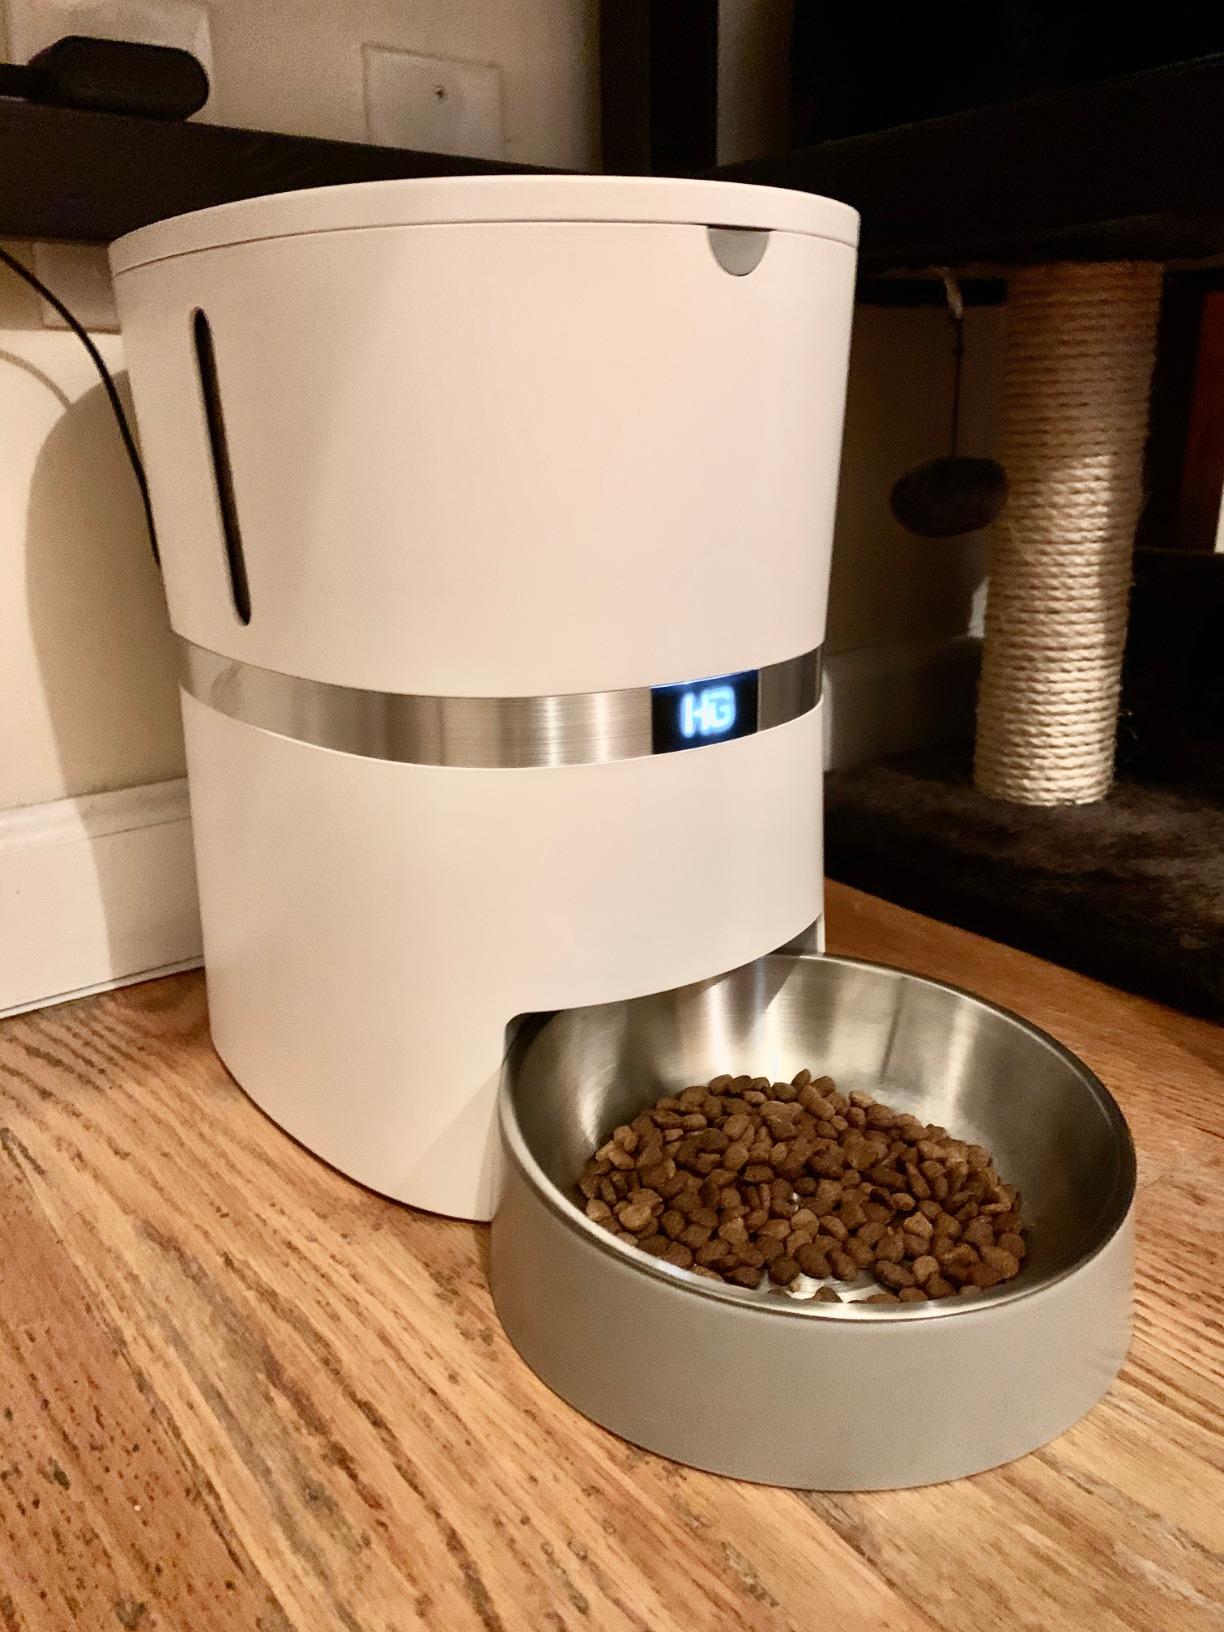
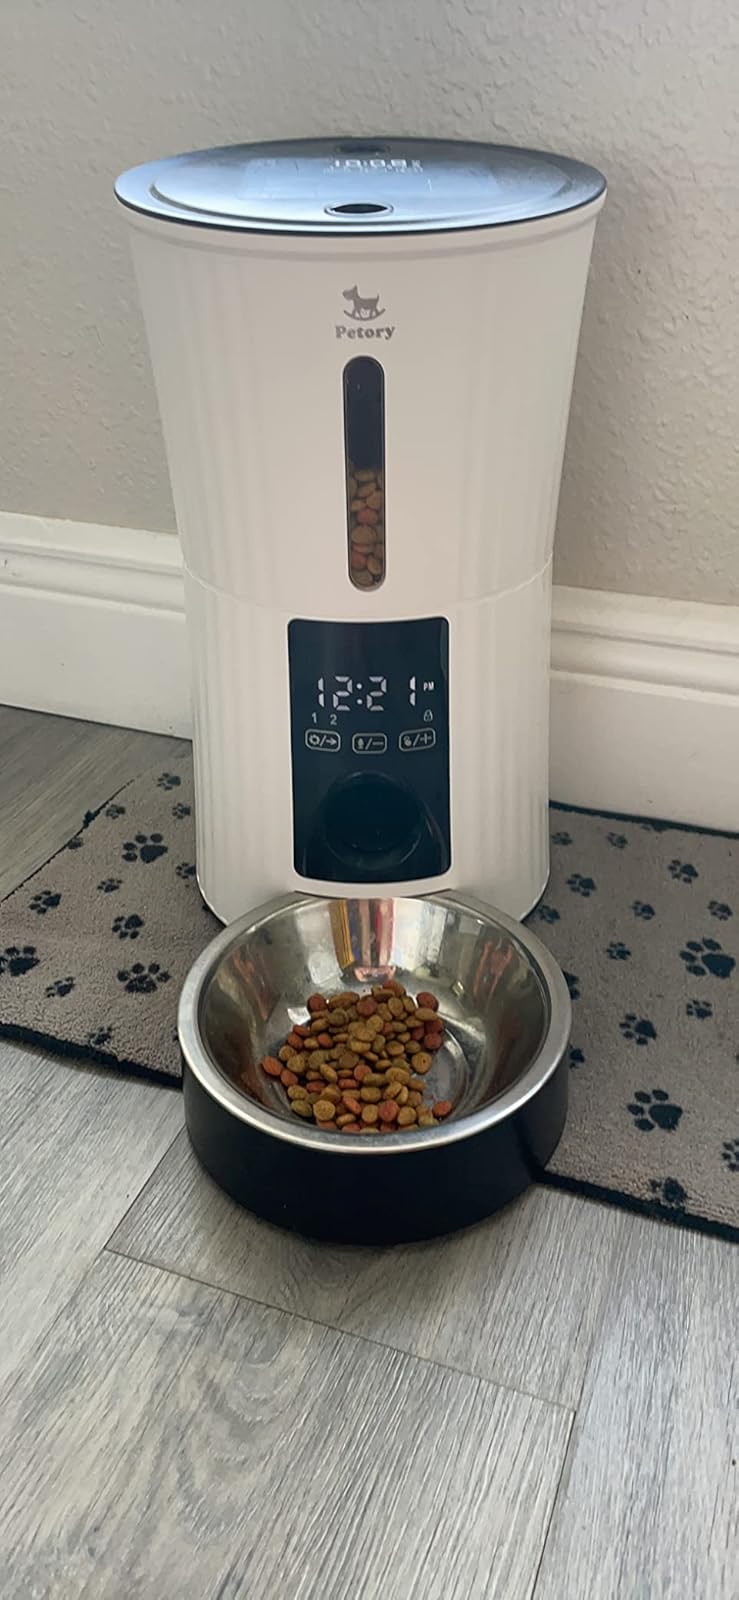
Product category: items_feeder
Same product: no